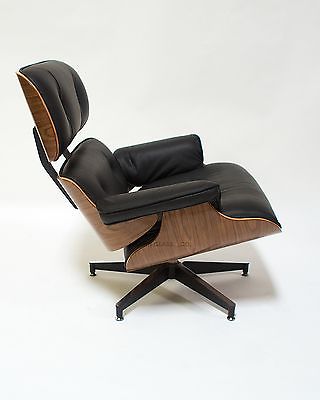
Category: chair